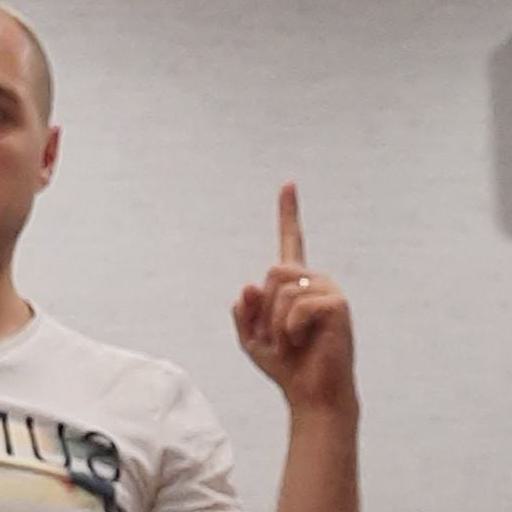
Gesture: one